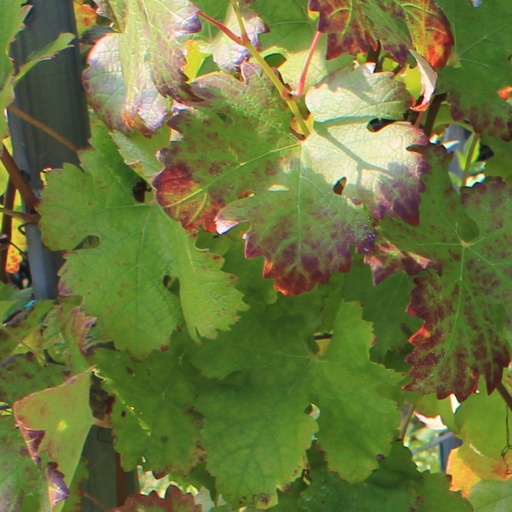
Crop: grape